Takeo Yamaguchi

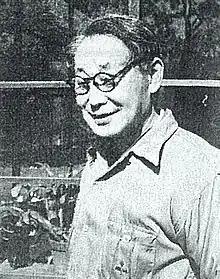
Takeo Yamaguchi in 1964

Takeo Yamaguchi (山口長男, "Yamaguchi Takeo", born November 23, 1902, in Seoul, Korea, died April 23, 1983, in Tokyo, Japan) was an avant-garde Japanese painter of monochrome Art Informel works.